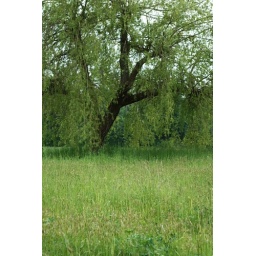
tree in the field